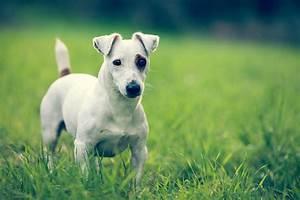
dog